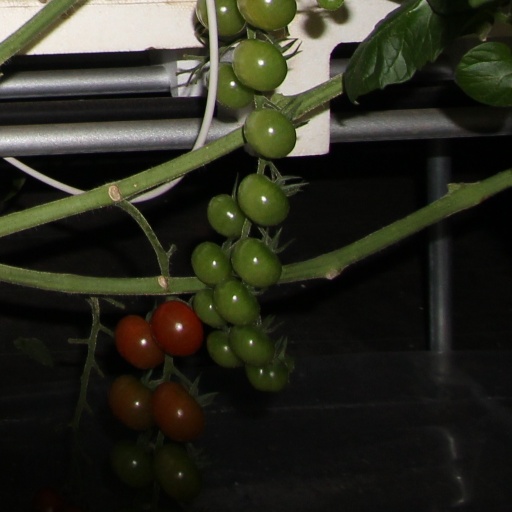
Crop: tomato